16th Infantry Regiment (United States)

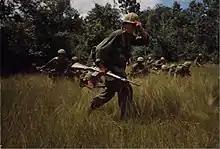
Men of Company "C", 16th Infantry draw sniper fire while on a search and destroy mission, 4 October 1965

For the next three months, the men of the 16th Infantry would experience some of the most grueling fighting of the war in the infamous Hürtgen Forest near Aachen, Stolberg, and . After sustaining very heavy casualties from enemy artillery fire and the cold dreary weather, the entire division was sent to a rest camp on 12 December 1944. The stay was short, because Hitler launched Operation "Wacht am Rhein" four days later and the Battle of the Bulge was on. The division was sent to bolster the northern shoulder of the bulge near Camp Elsenborn. The regiment was ordered to positions near Waywertz. For the next month, the men of the 16th Infantry held defensive positions there, conducted heavy patrolling toward the German positions near Faymonville, and engaged in a number of firefights with troops of the 1st SS Panzer and 3rd Fallshirmjaeger divisions. All of this was conducted in heavy snows during one of the coldest European winters on record. On 15 January 1945, the Big Red One launched its part of the Allied counteroffensive to reduce the Bulge.